Congestion pricing in Hong Kong

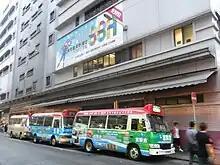
Idle mini buses in Mong Kok.

DAB Legislator Ben Chan also expressed concern over the increasing costs on taxi and other commercial drivers, arguing the policy should consider fixing taxis' tolls at $20 all-day while compressing tolls in commercial vehicles. He added the raise of Cross-Harbour Tunnel and Eastern Harbour Crossing to diverge traffic towards the Western Harbour Crossing may have neglected the needs of the residents in east-northern districts thus creating forced-inequality; where the residents would have relatively less flexibility and/or incentive to shift due to geographic and habit factors, forcing them to pay higher tolls with few room to hedge.